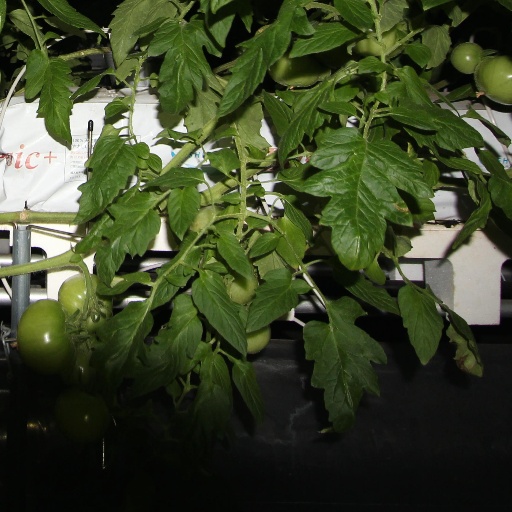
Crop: tomato